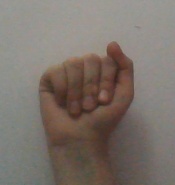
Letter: saad